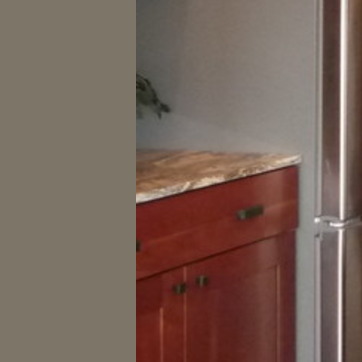
Material: polishedstone